Parcel post

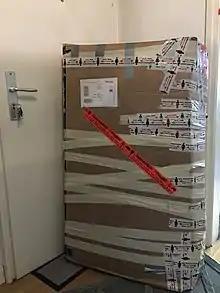

Parcel post is a postal service for mail that is too heavy for normal letter post. It is usually slower than letter post. The development of the parcel post is closely connected with the development of the railway network which enabled parcels to be carried in bulk, to a regular schedule, and at economical prices. Today, many parcels also travel by road and international shipments may travel by sea or airmail.